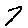
Label: 7